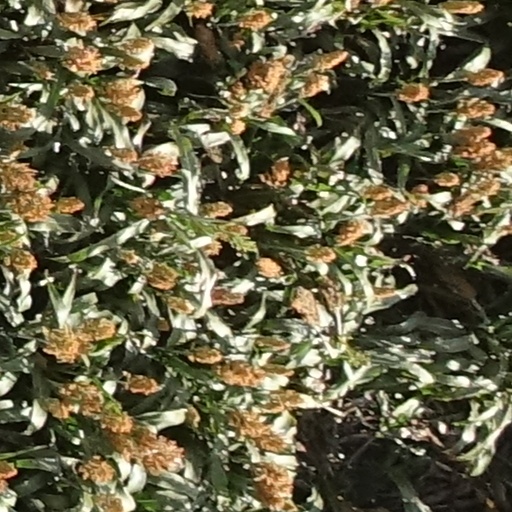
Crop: sorghum